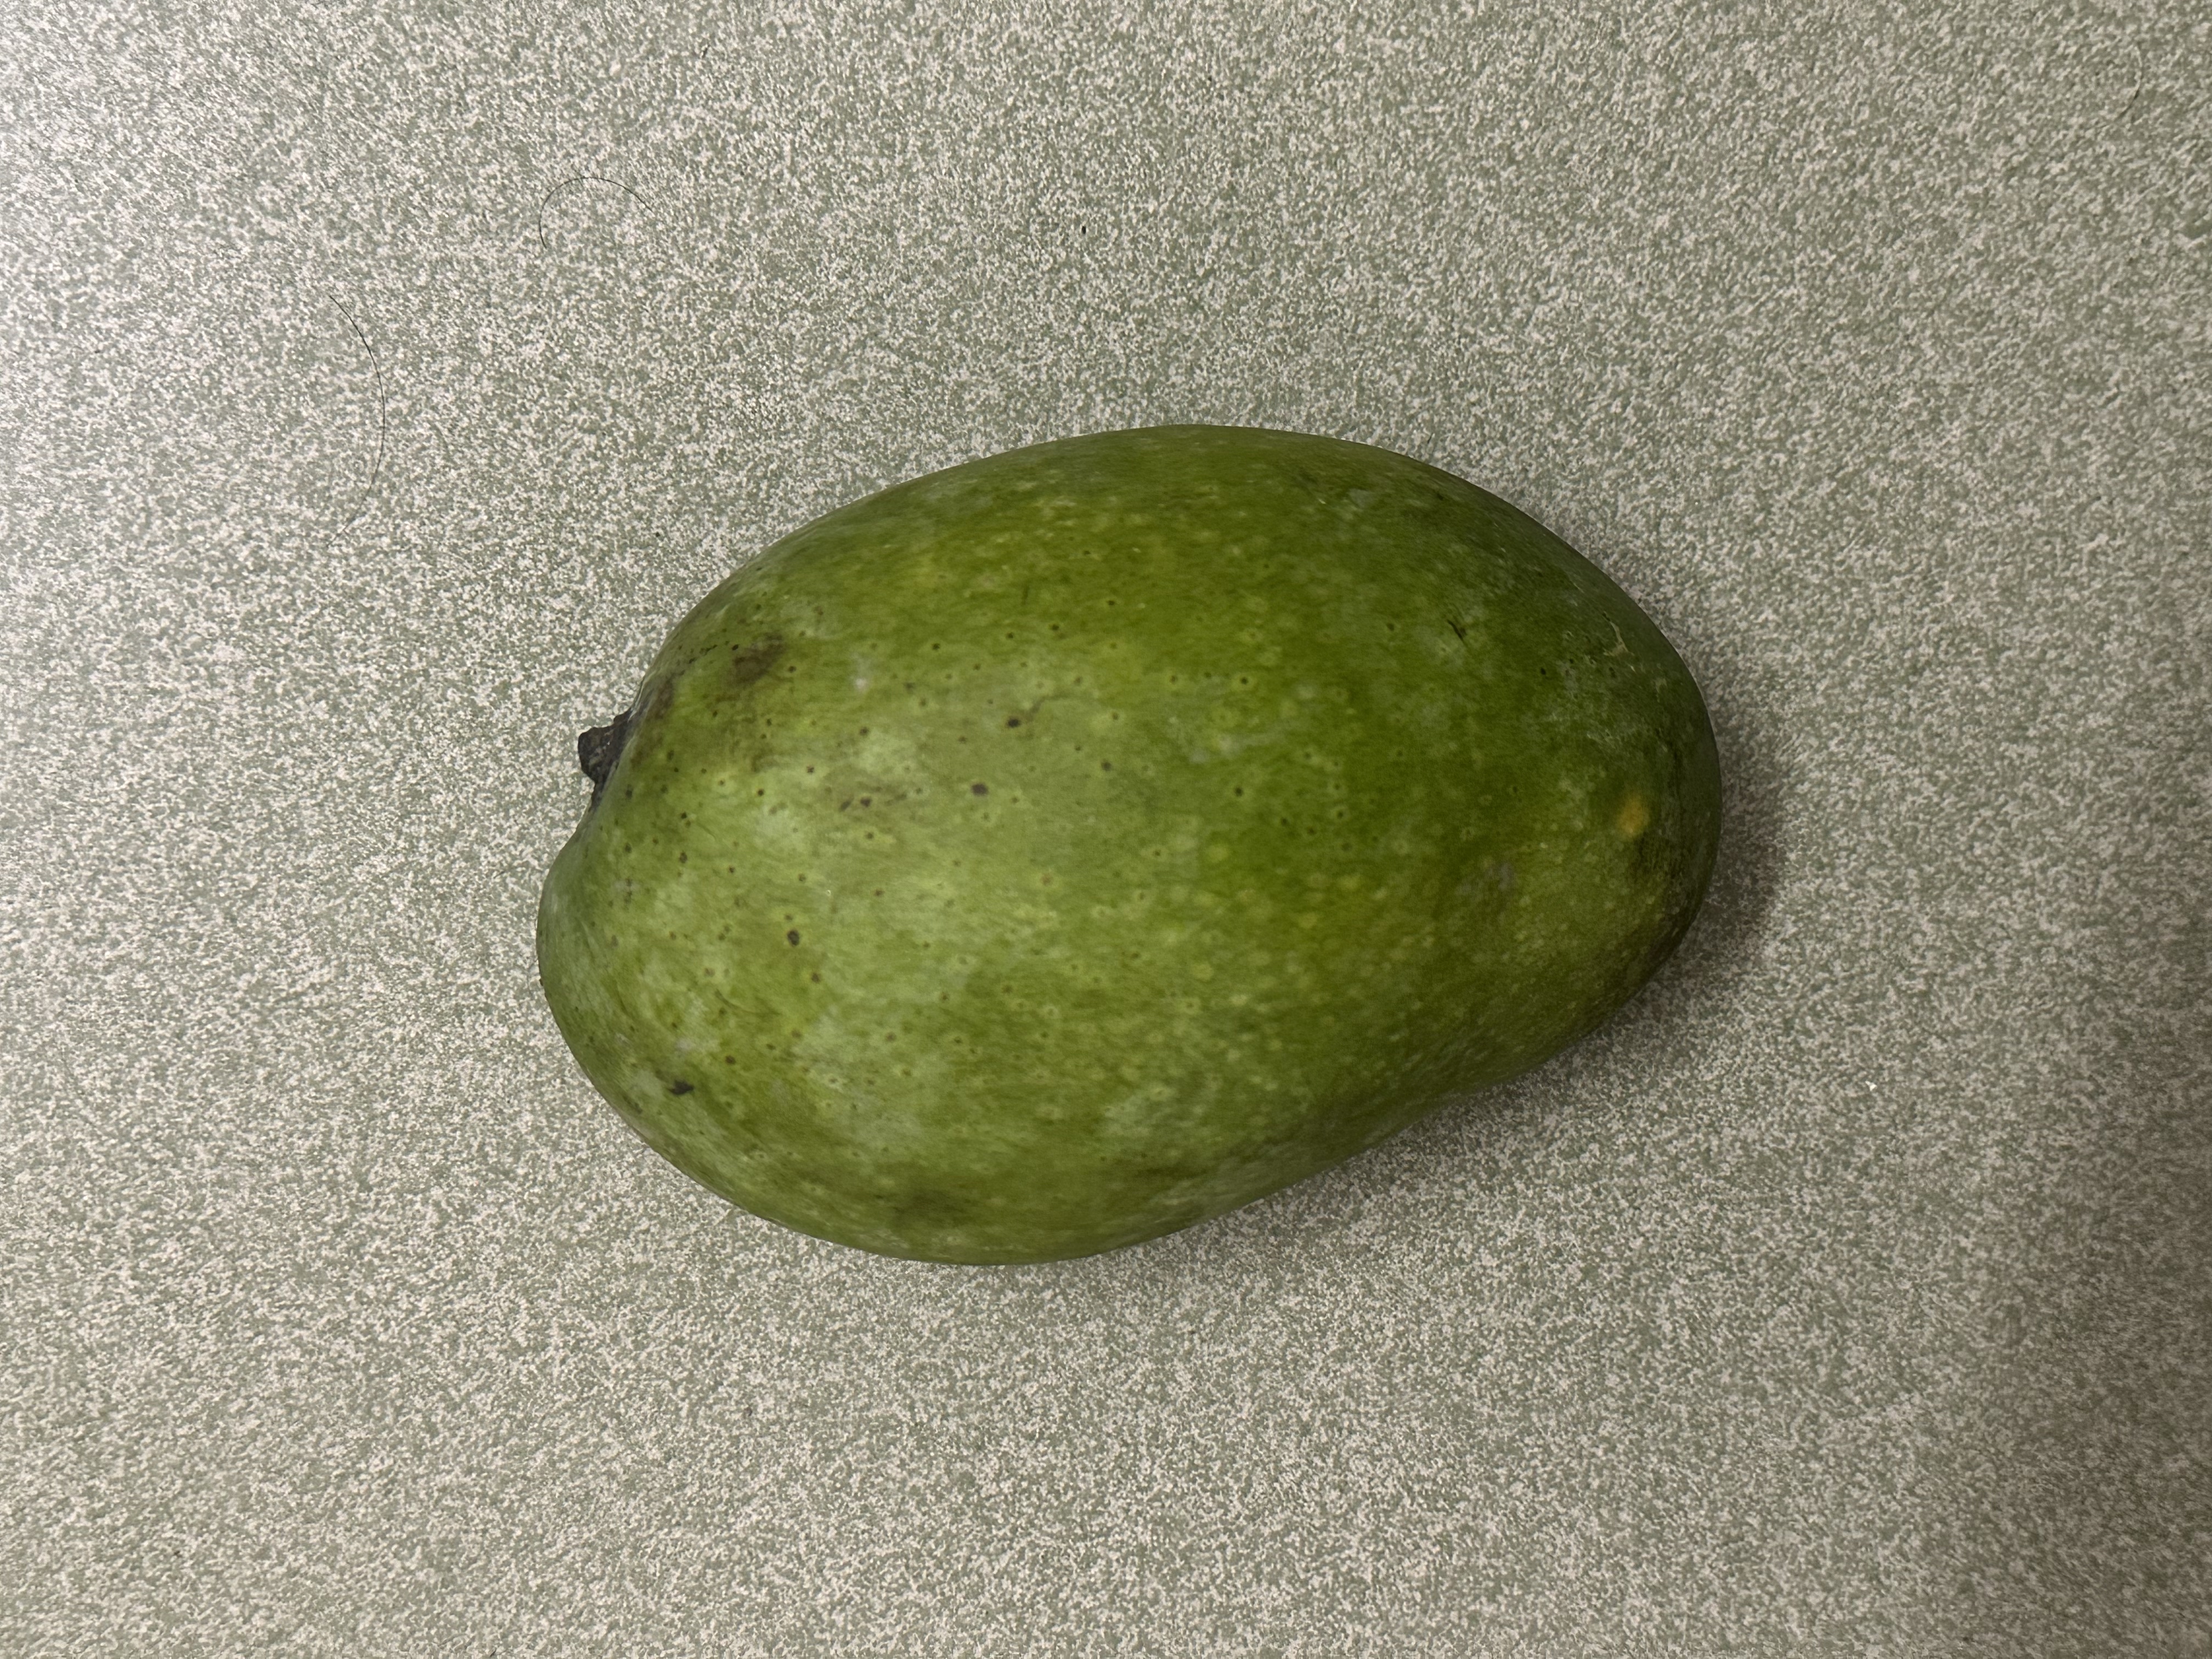
Mango variety: Fazlee